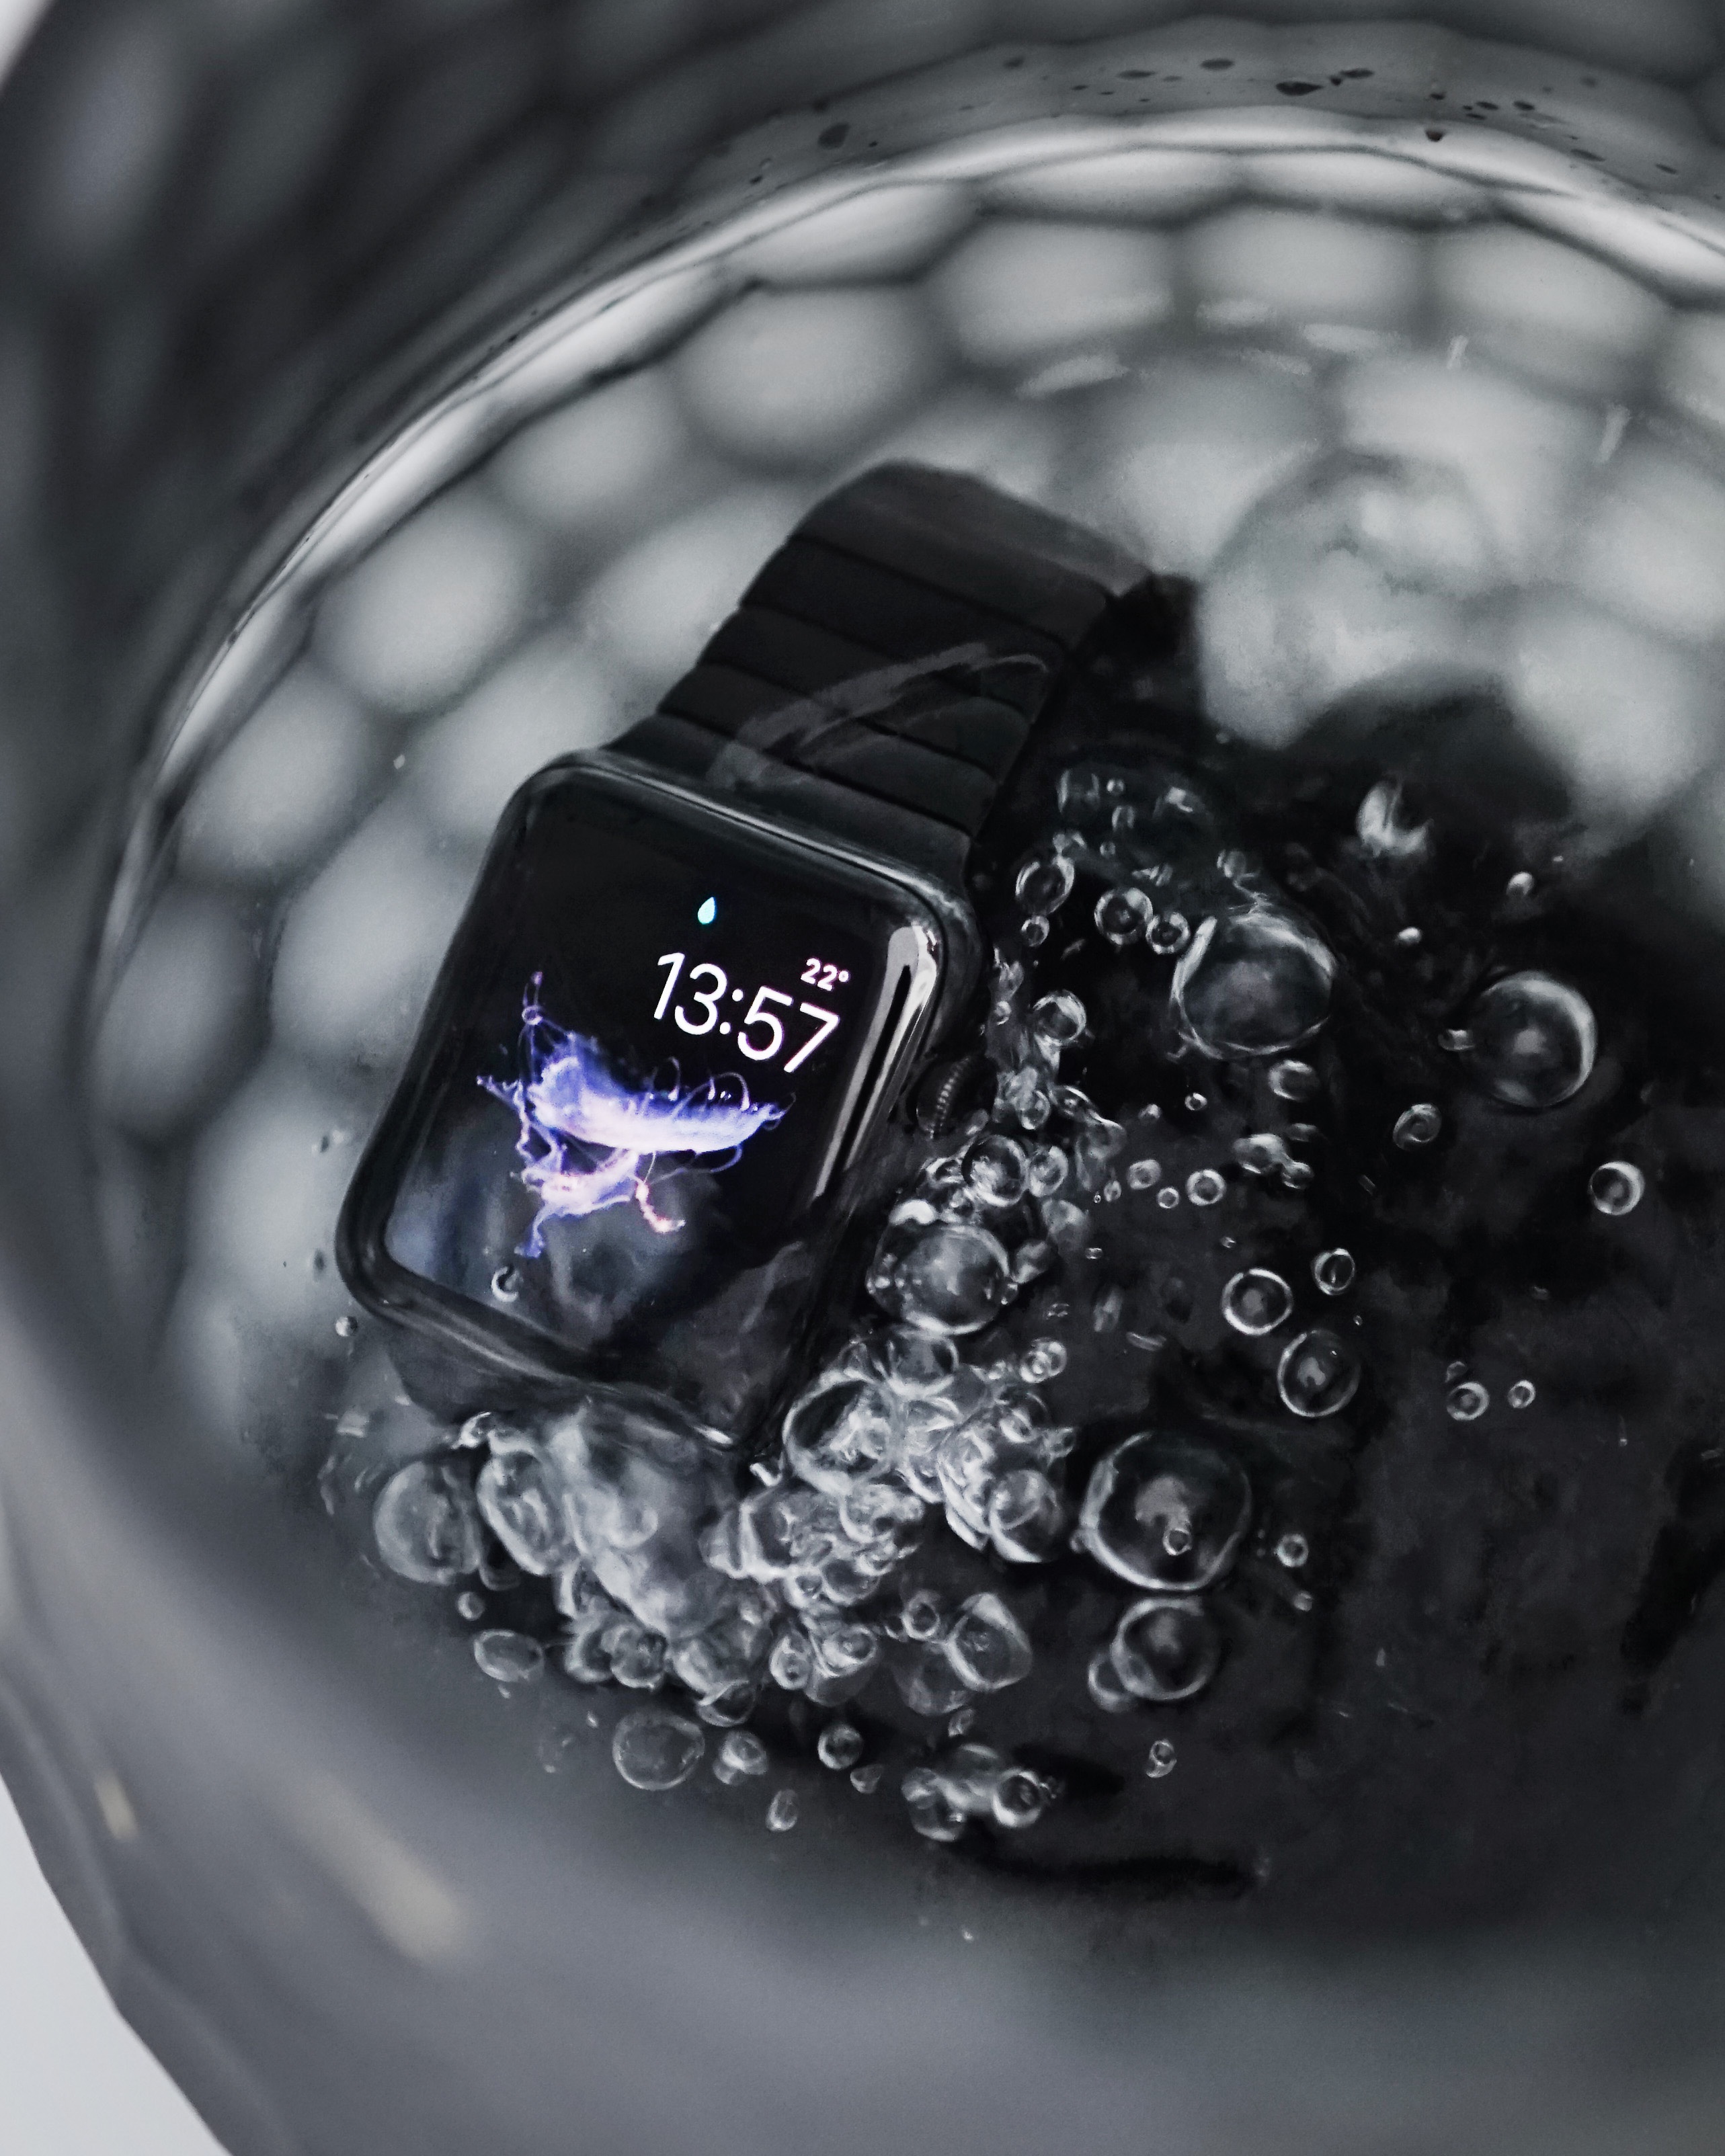
black, white, purple, water, black and white, still life photography, Material property, photography, monochrome, fashion accessory, glass, style